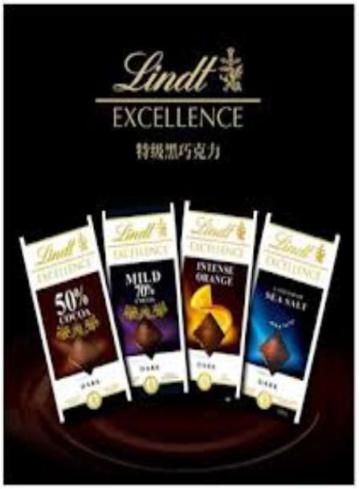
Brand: lindt
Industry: Food